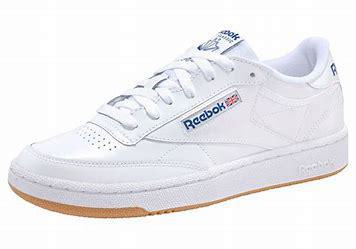
Brand: Reebok
Model: Club C